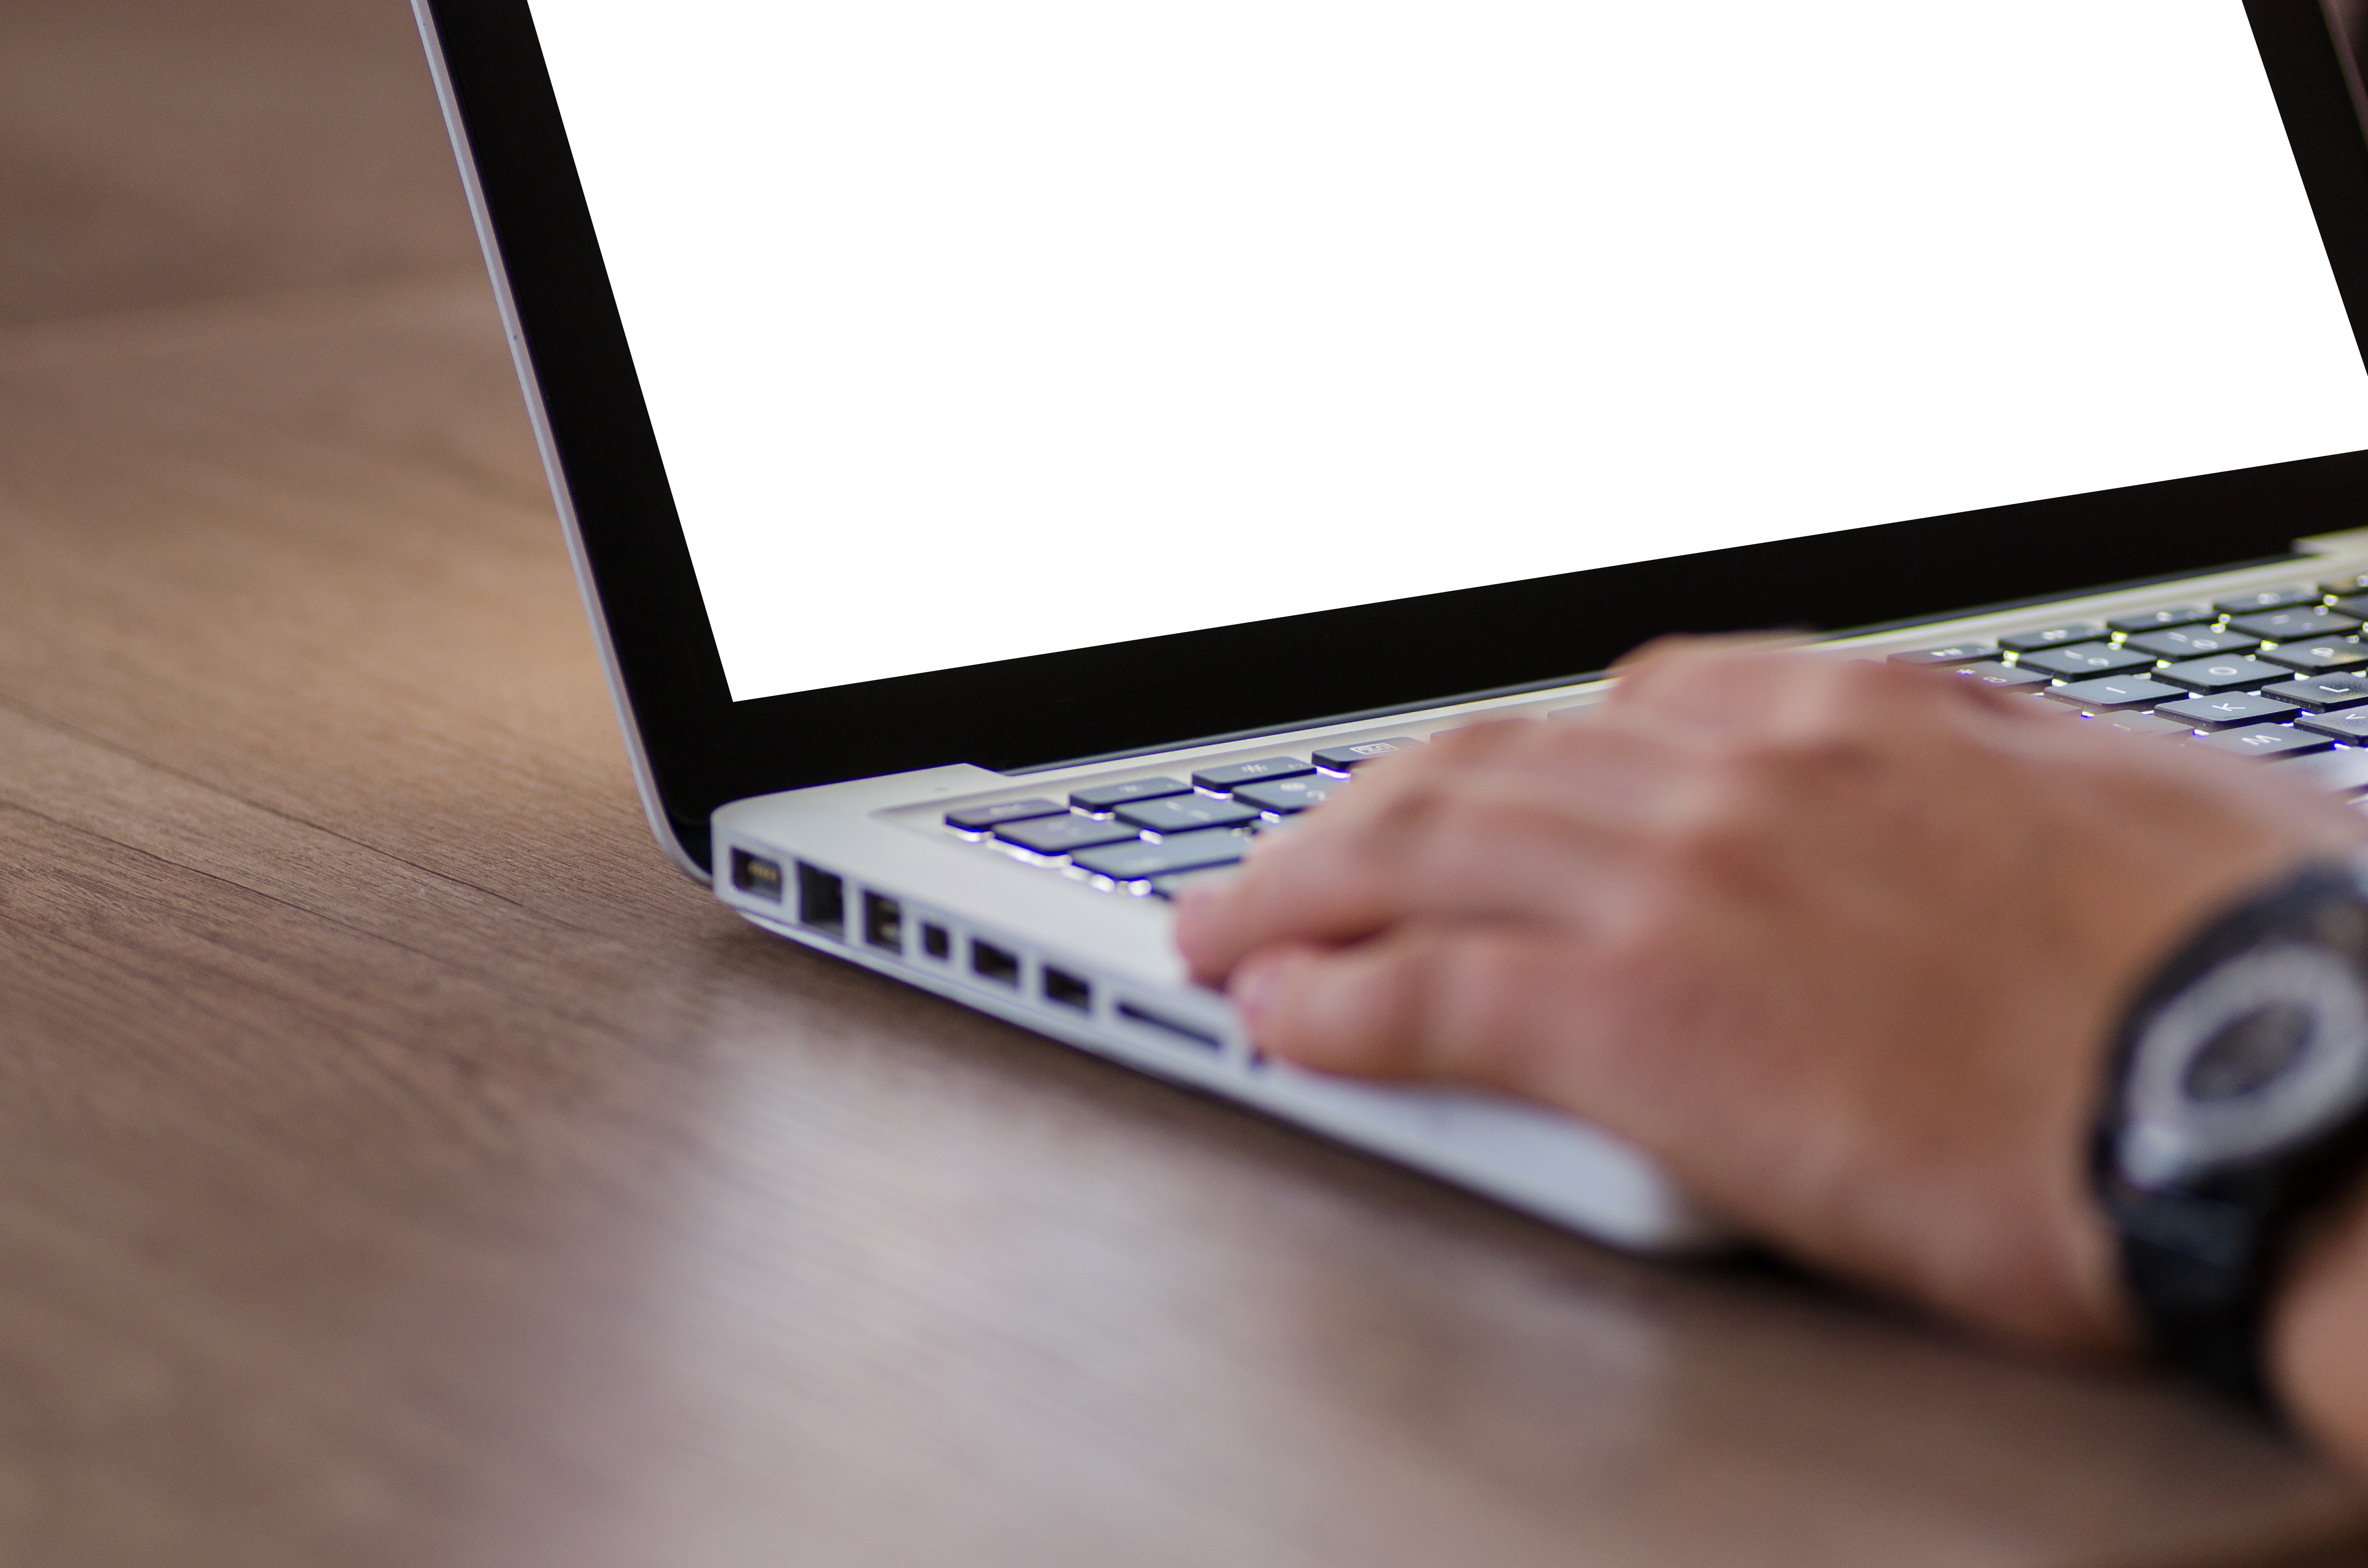
laptop, netbook, technology, electronic device, computer, hand, touchpad, personal computer, finger, space bar, gadget, computer keyboard, gesture